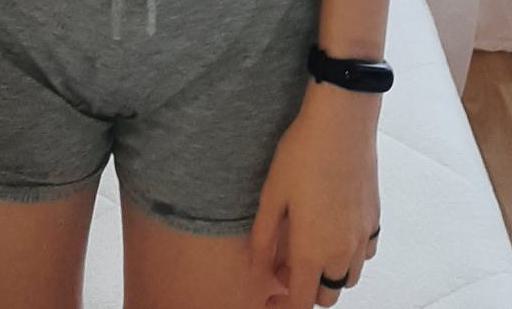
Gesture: no_gesture